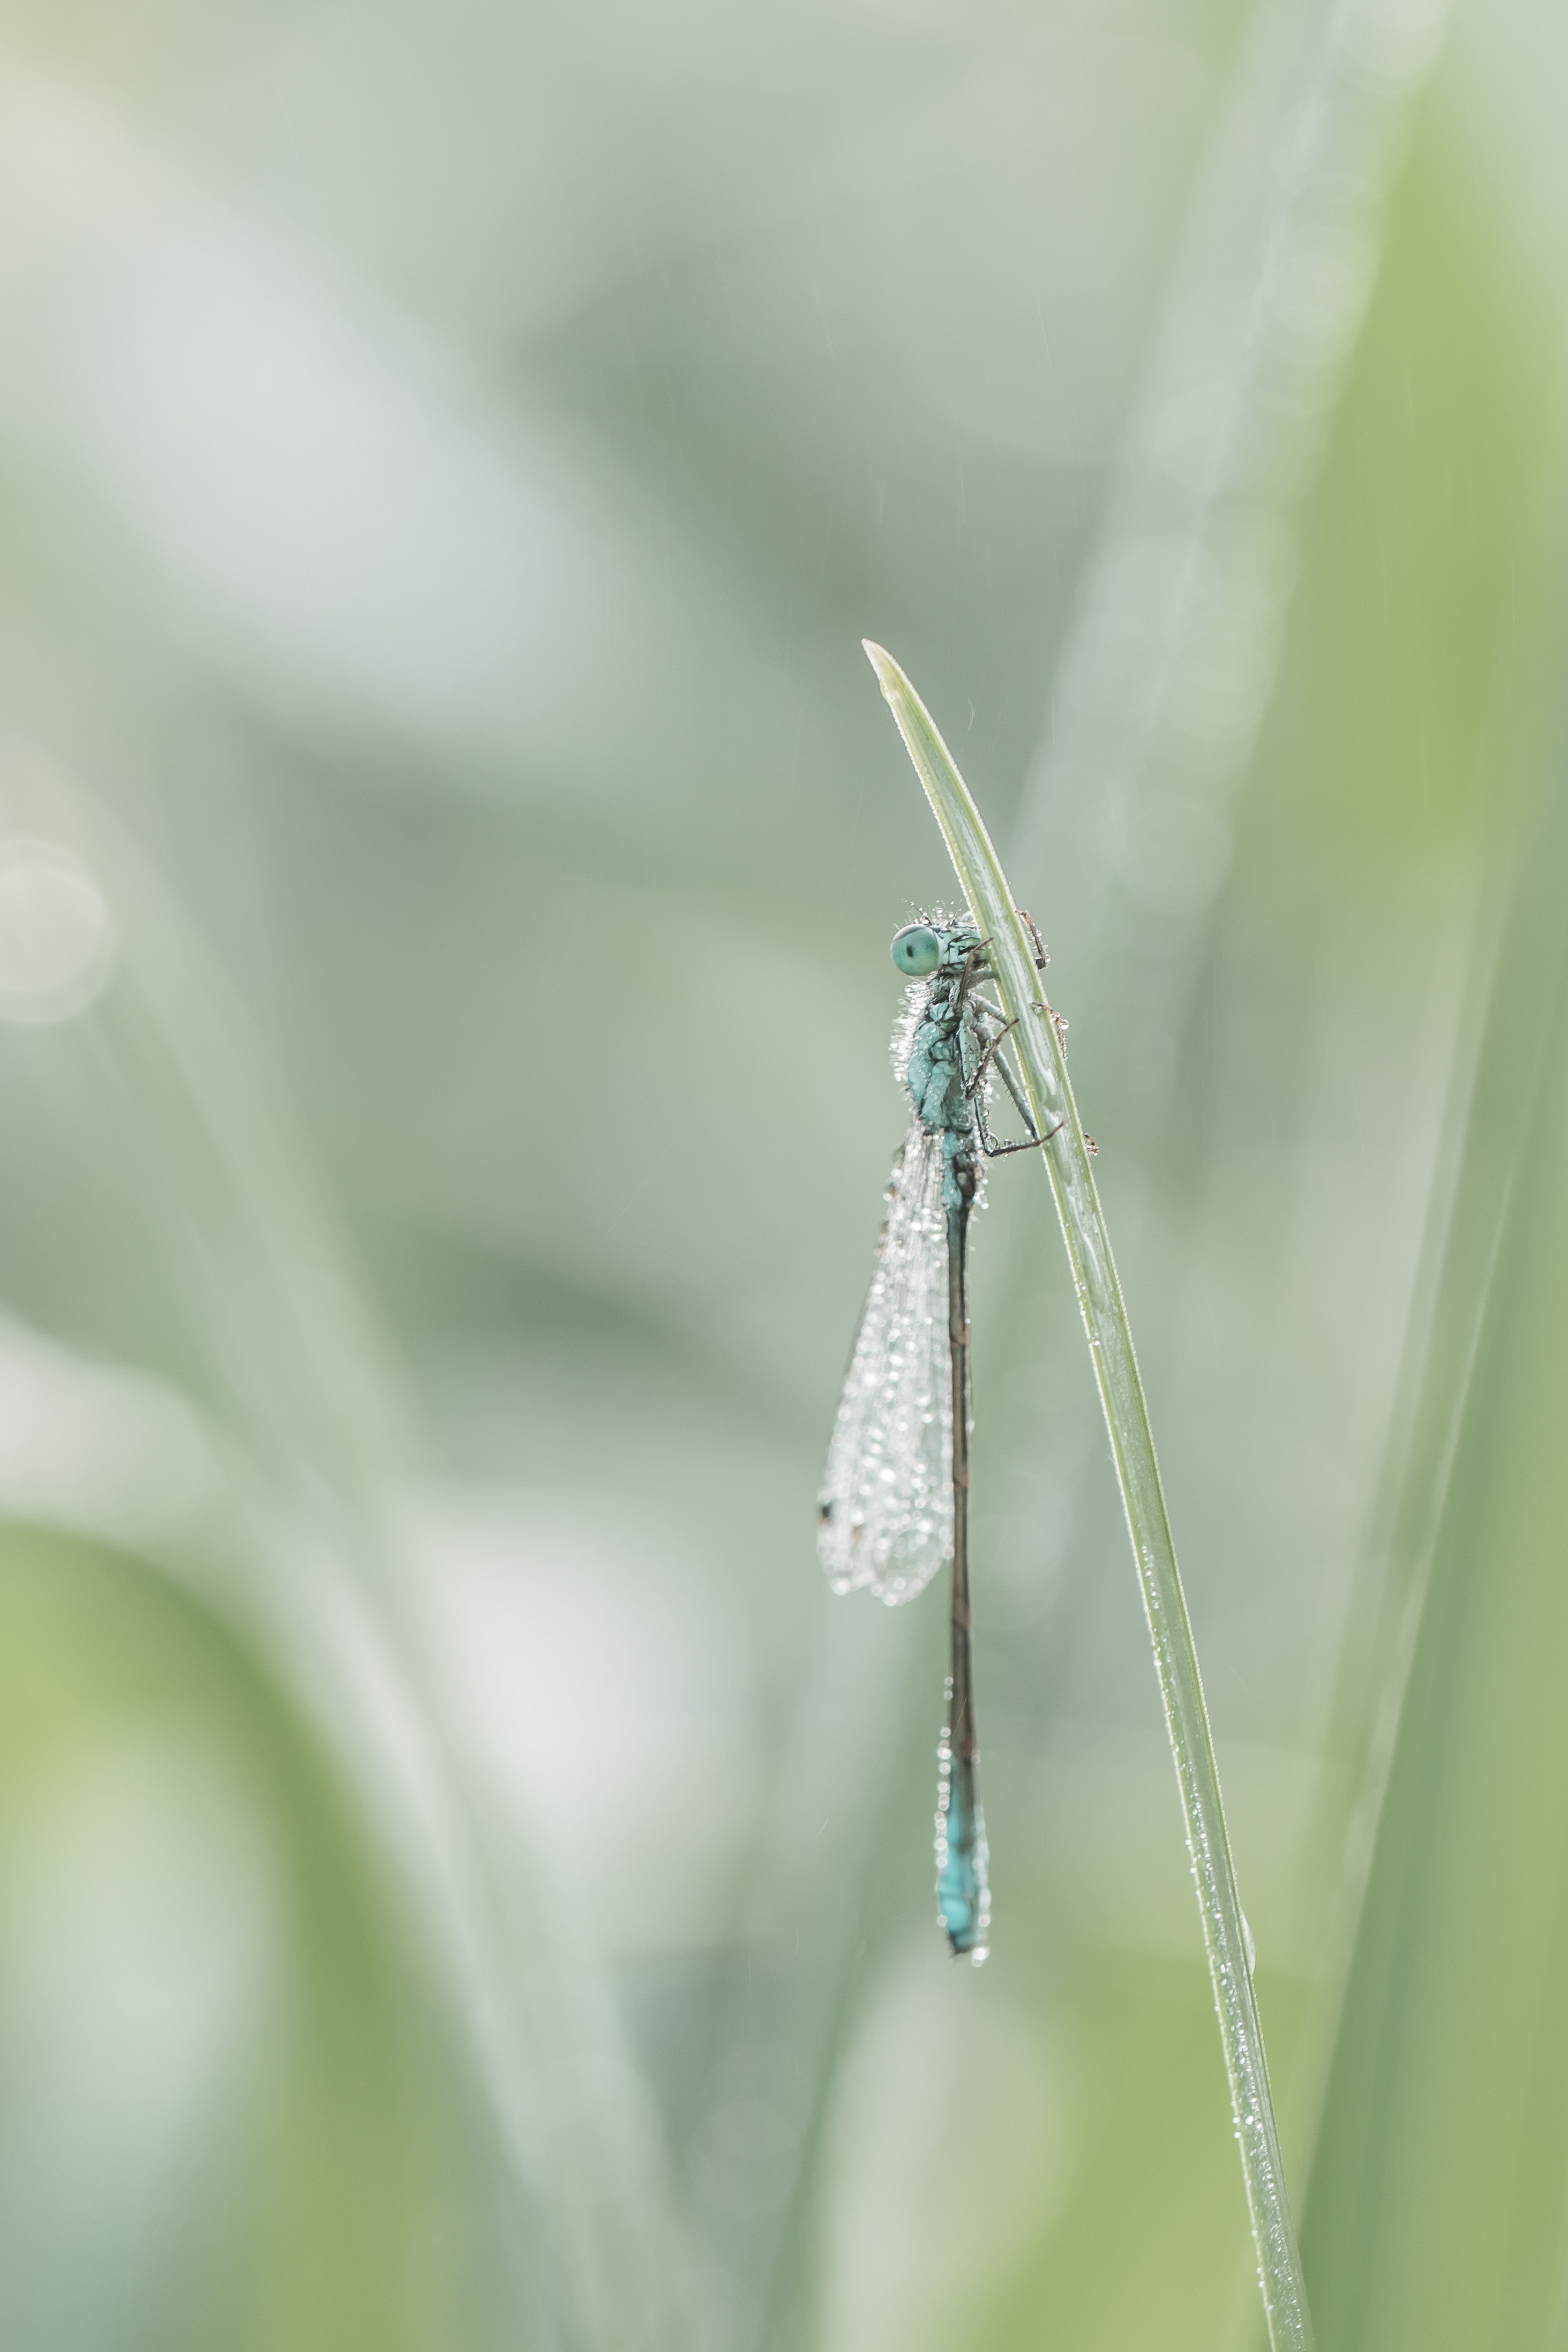
insect, dragonflies and damseflies, damselfly, dragonfly, net winged insects, macro photography, invertebrate, organism, grass family, close up, grass, plant, wildlife, photography, pest, plant stem, arthropod, Coenagrion, twig